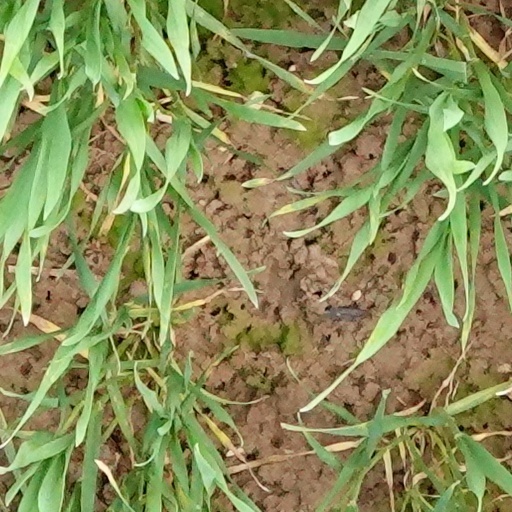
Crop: wheat